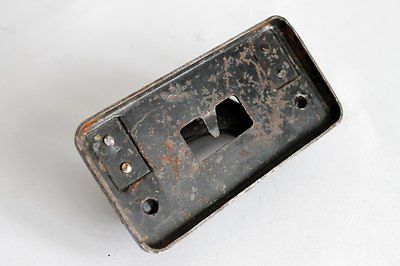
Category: stapler